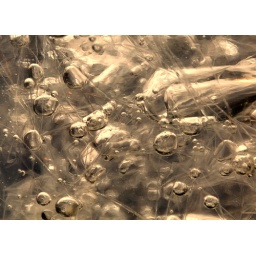
plastic wrap in a glass of water